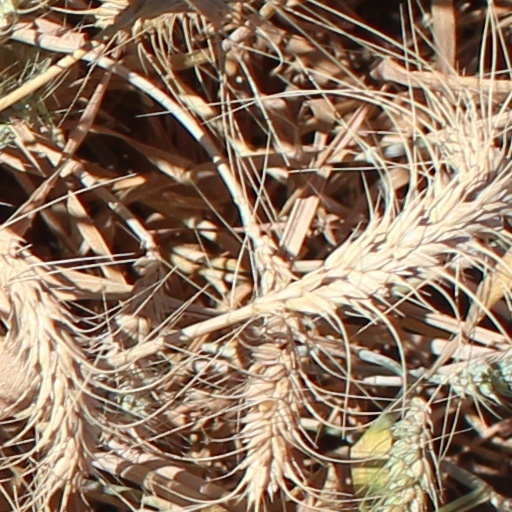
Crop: wheat